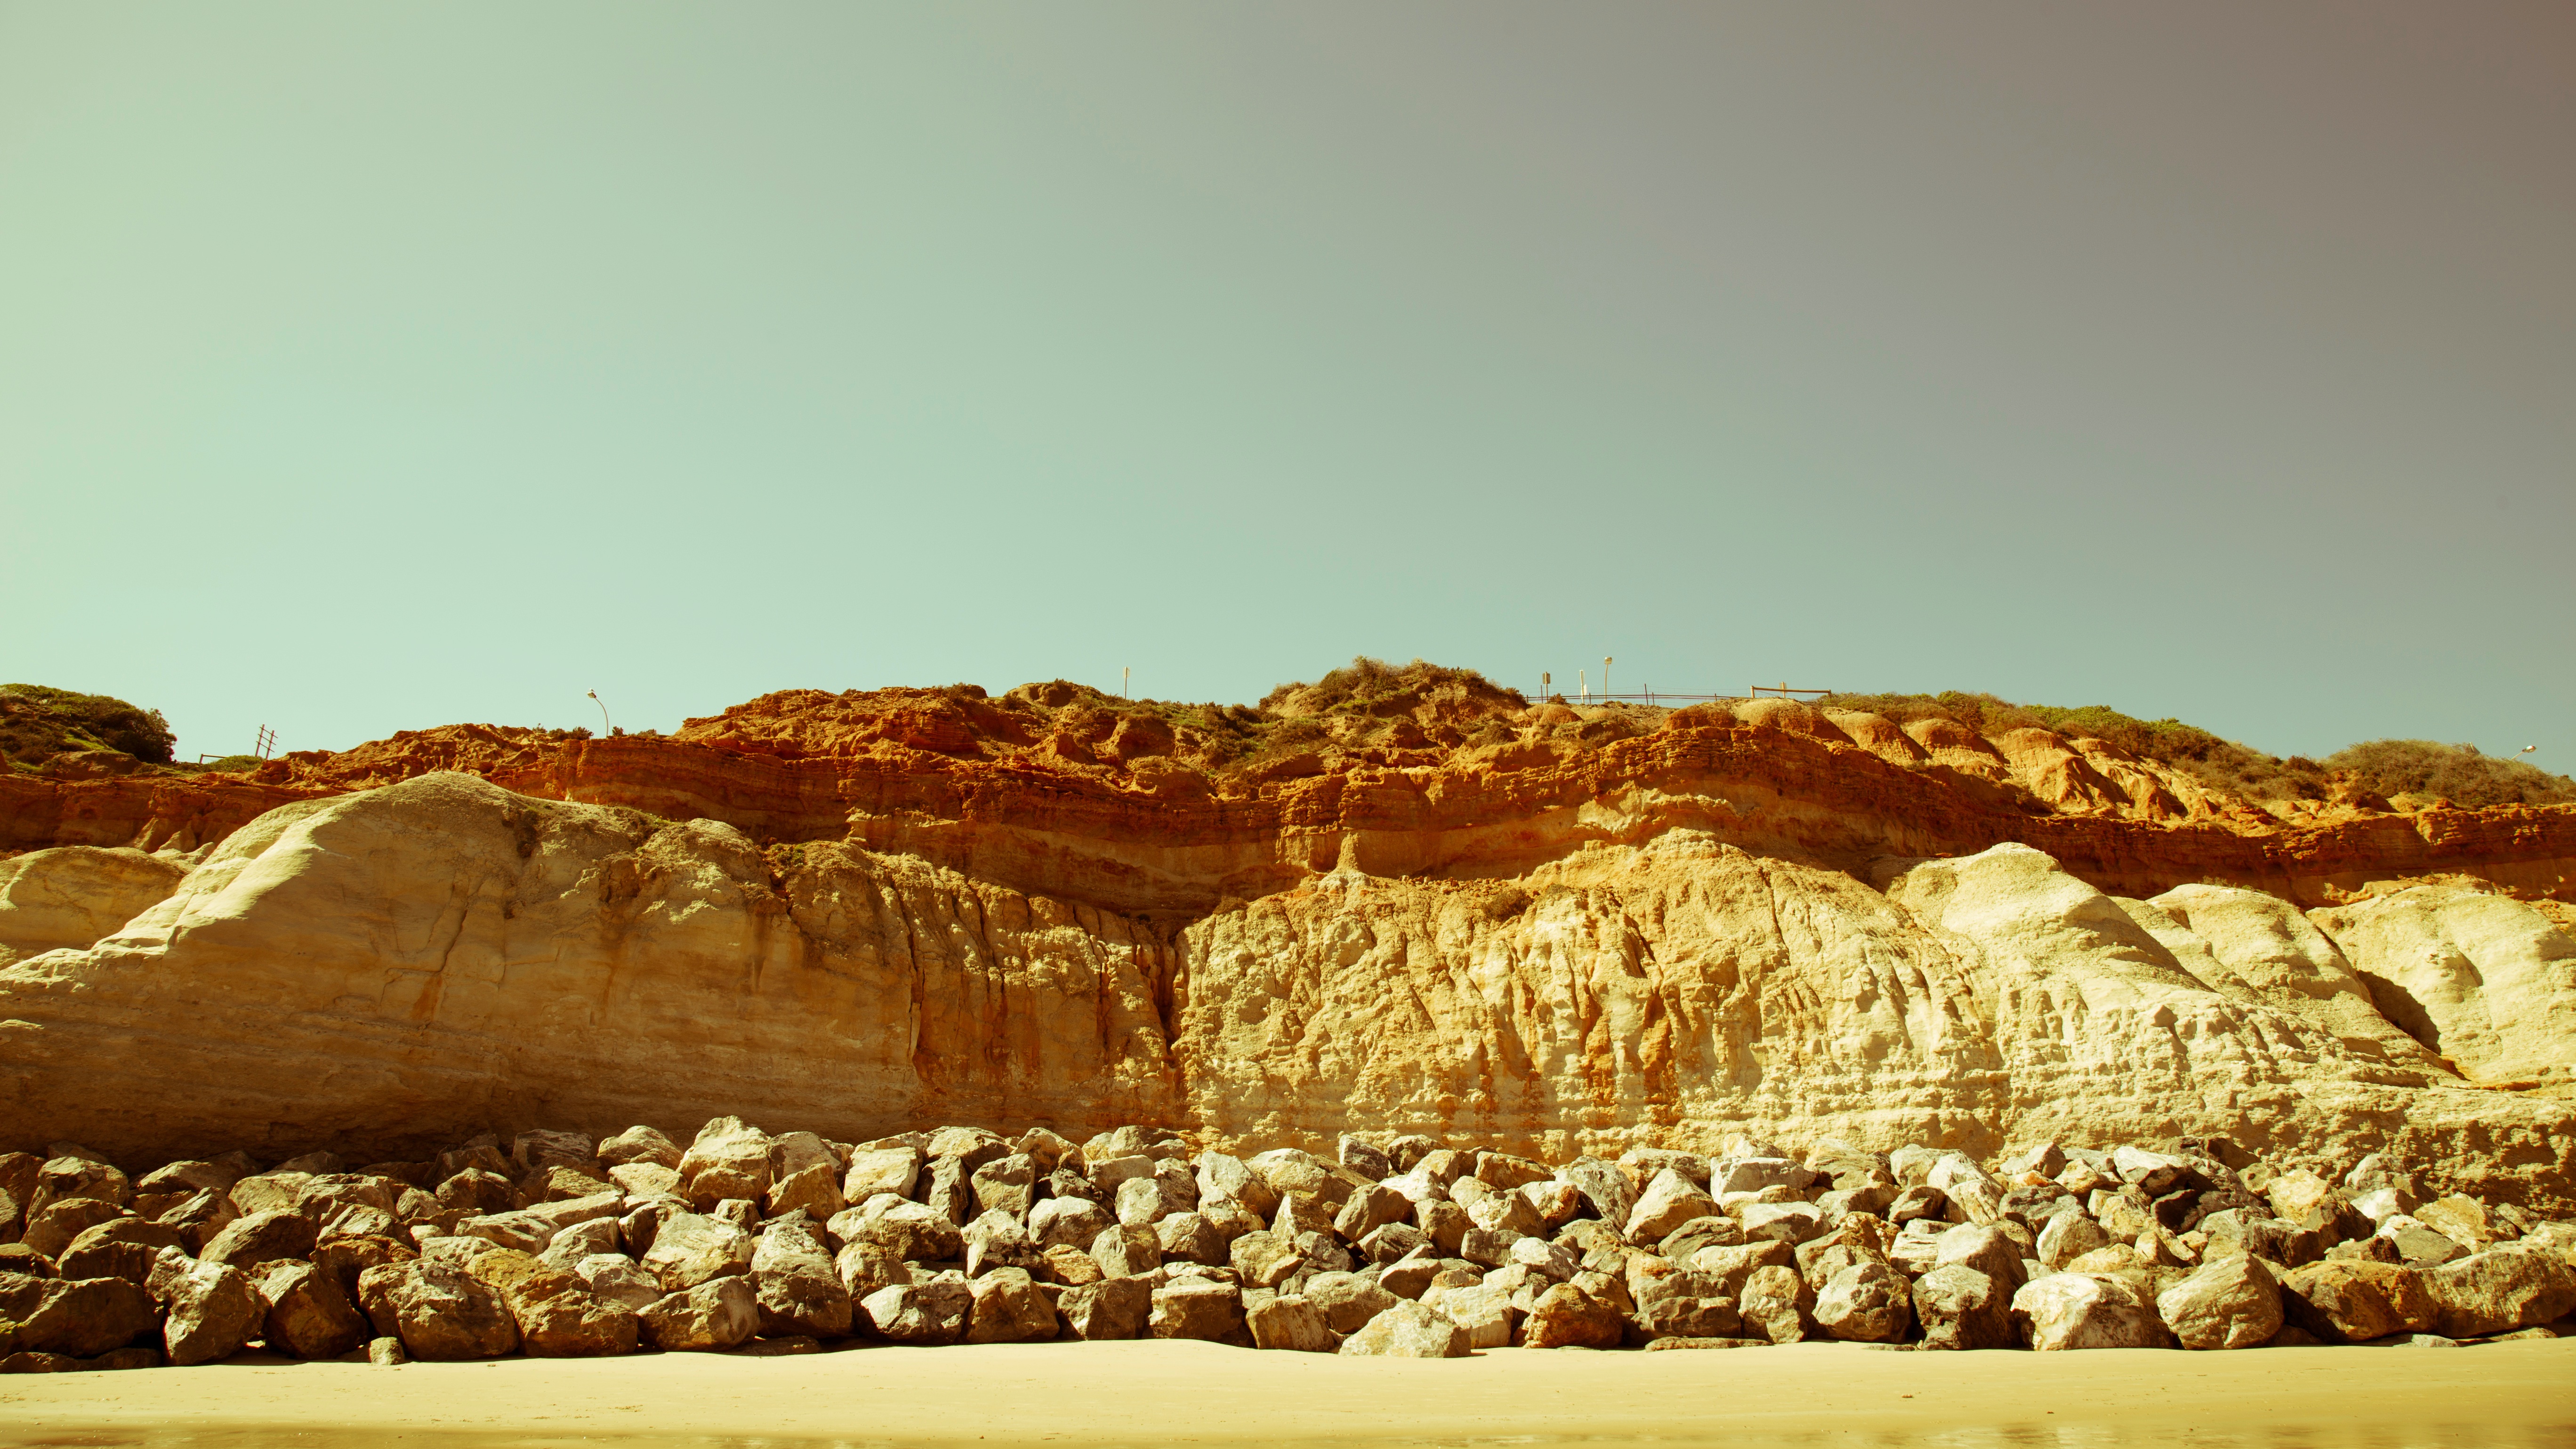
beach, landscape, sand, rock, mountain, desert, monument, formation, seashore, terrain, material, rocks, stones, geology, temple, badlands, wadi, ancient history